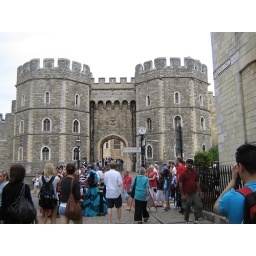
Archway dealie into the castle grounds. Our tourguide is the sour English woman in the blue shirt and black pants.